Tzipi Livni

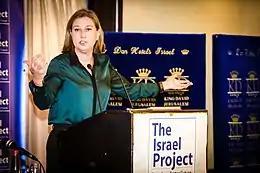
Livni briefs The Israel Project

Livni led the Israeli negotiation team in the peace talks, brokered by U.S. Secretary of State John Kerry and Middle East envoy Martin Indyk from July 2013 until April 2014. Upon announcing the resumption of talks between Israel and the Palestinians at a press conference delivered at the U.S. State Department, Livni criticized the "cynicism and pessimism" surrounding Israeli–Palestinian peace process, and expressed hope that the negotiators would do everything in their power to transform a "spark of hope into something real and lasting." In concluding remarks praised for their poignancy, she said, "I believe that history is not made by cynics. It is made by realists who are not afraid to dream. And let us be these people." The process collapsed in April 2014 when internal political difficulties prevented Israel from releasing a promised fourth tranche of pre-Oslo prisoners and the Palestinians reacted by acceding to several international treaties. Indyk cited Israel's settlement policy during the talks as a critical factor leading to the collapse.